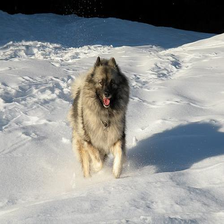
Species: dog
Breed: keeshond